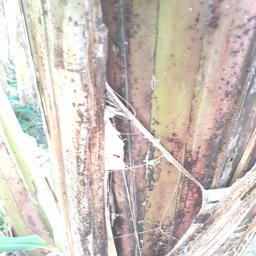
Label: PSEUDOSTEM WEEVIL